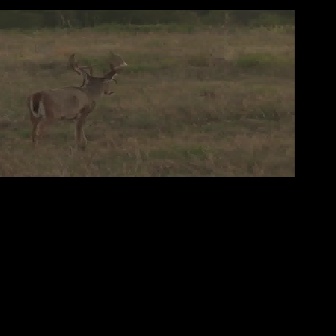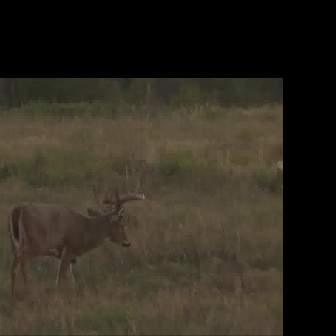
  Please identify the target specified by the bounding box [25,50,127,152] in the first image and locate it in the second image. Return the coordinates in [x_min,y_min,x_max,y_max] format.
Answer: [7,165,146,304]